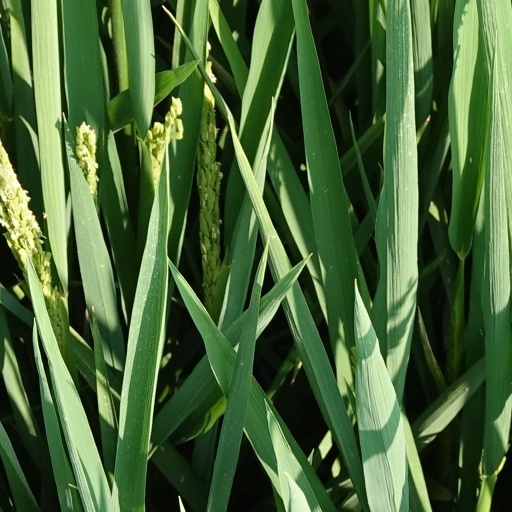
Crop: rice